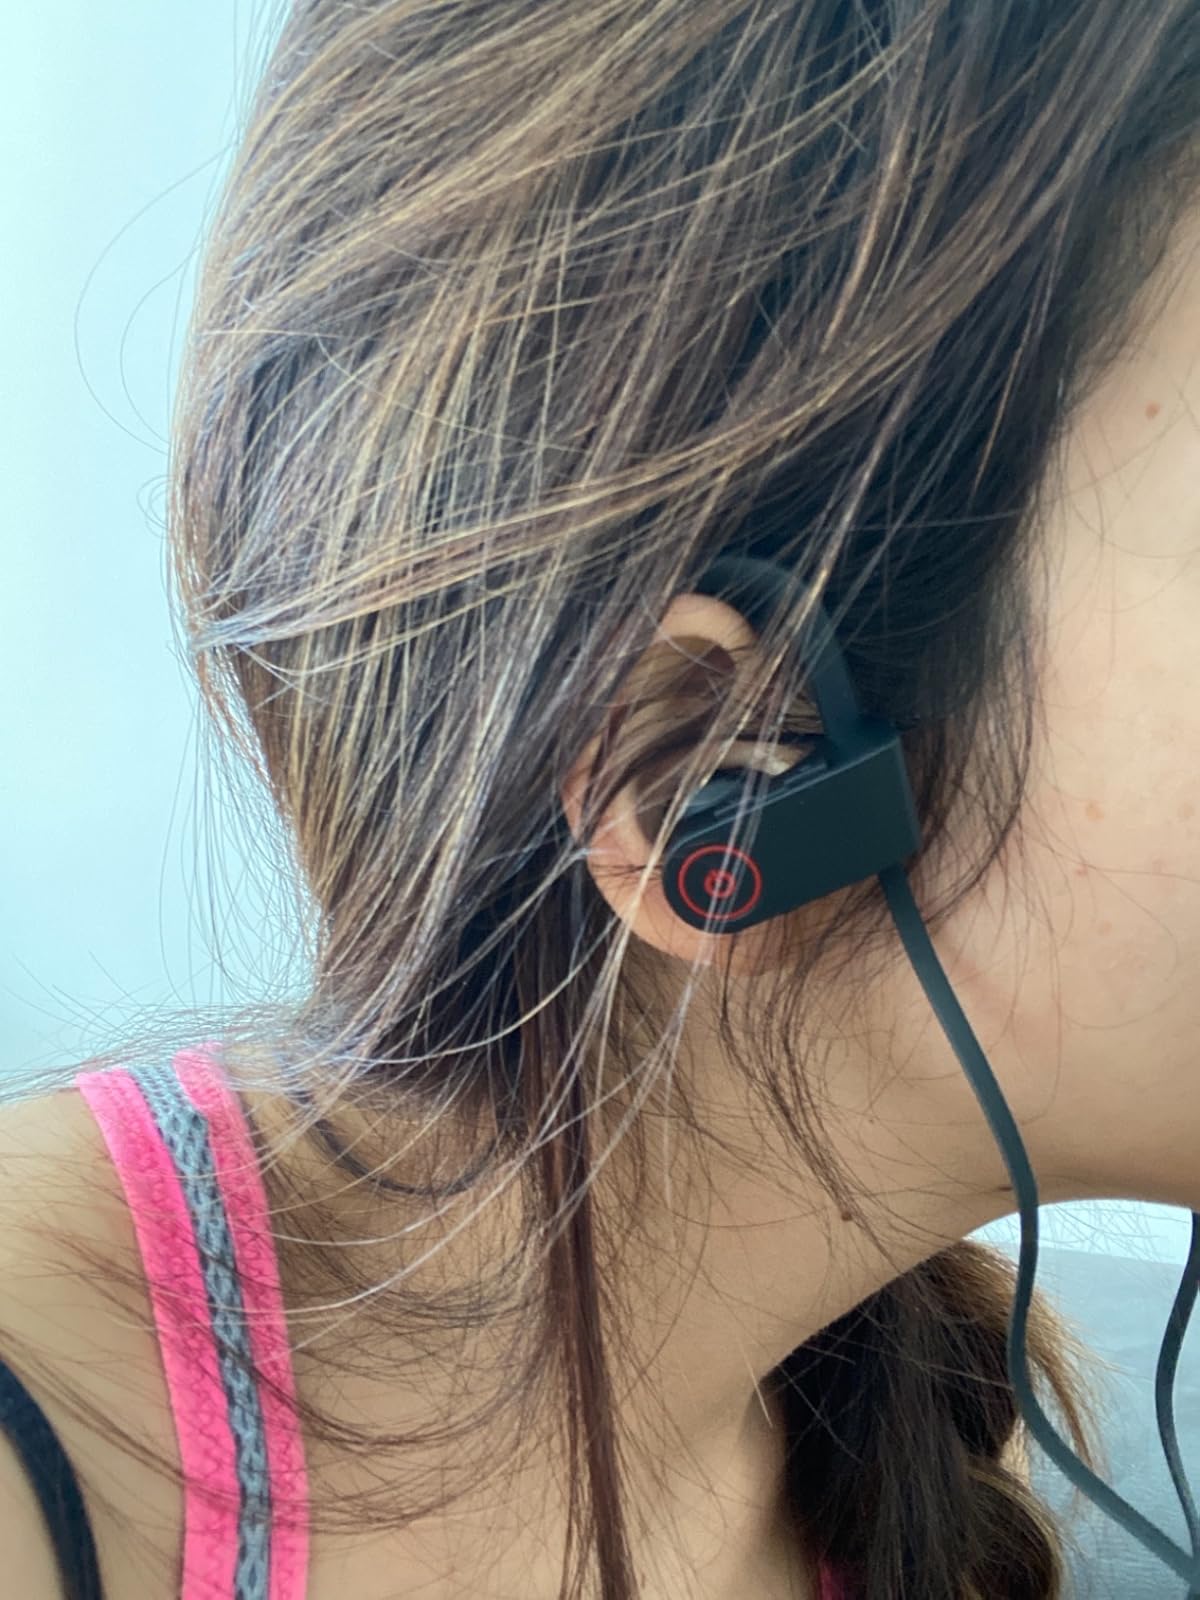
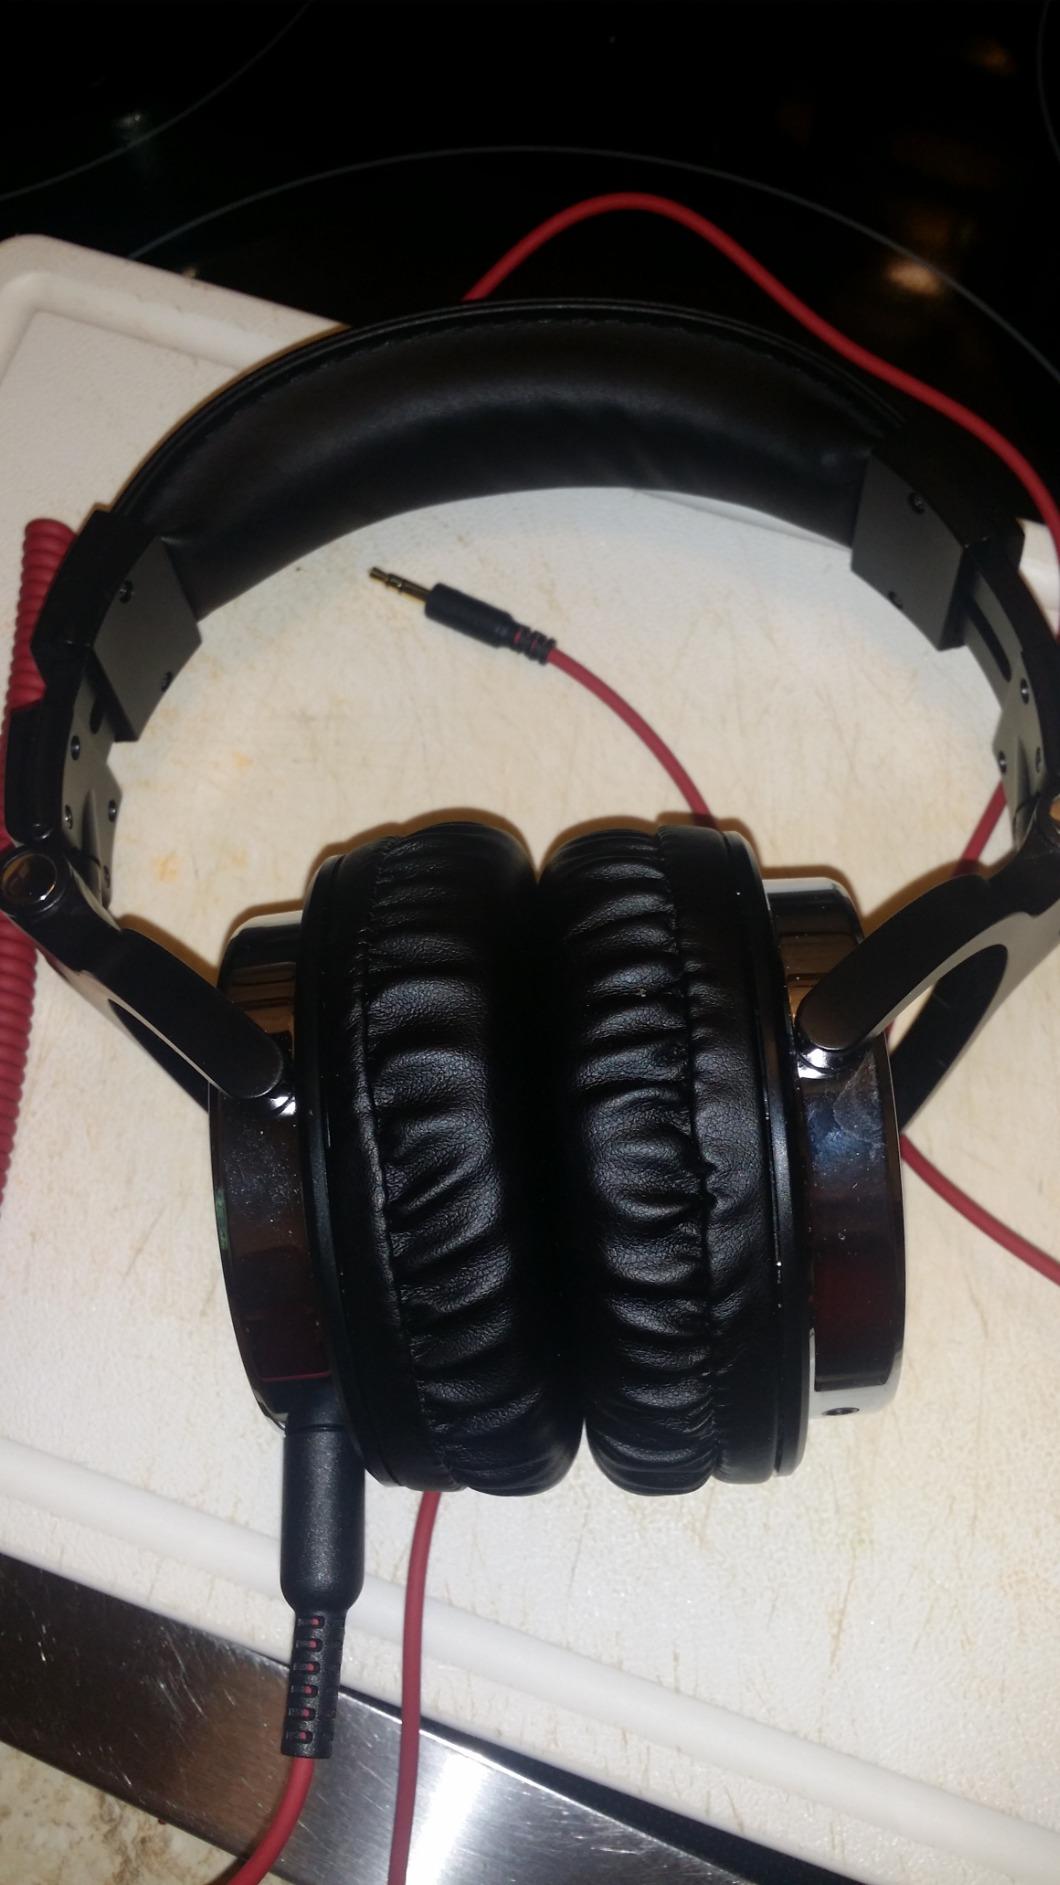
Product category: headphones
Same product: no